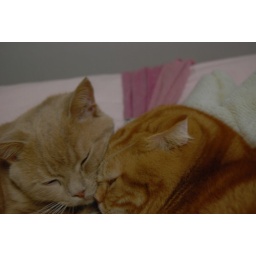
Prince and Tiopepe were sleeping beside of my legs when I was sick and stayed at bed all day.